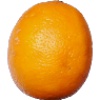
Label: lemon_meyer